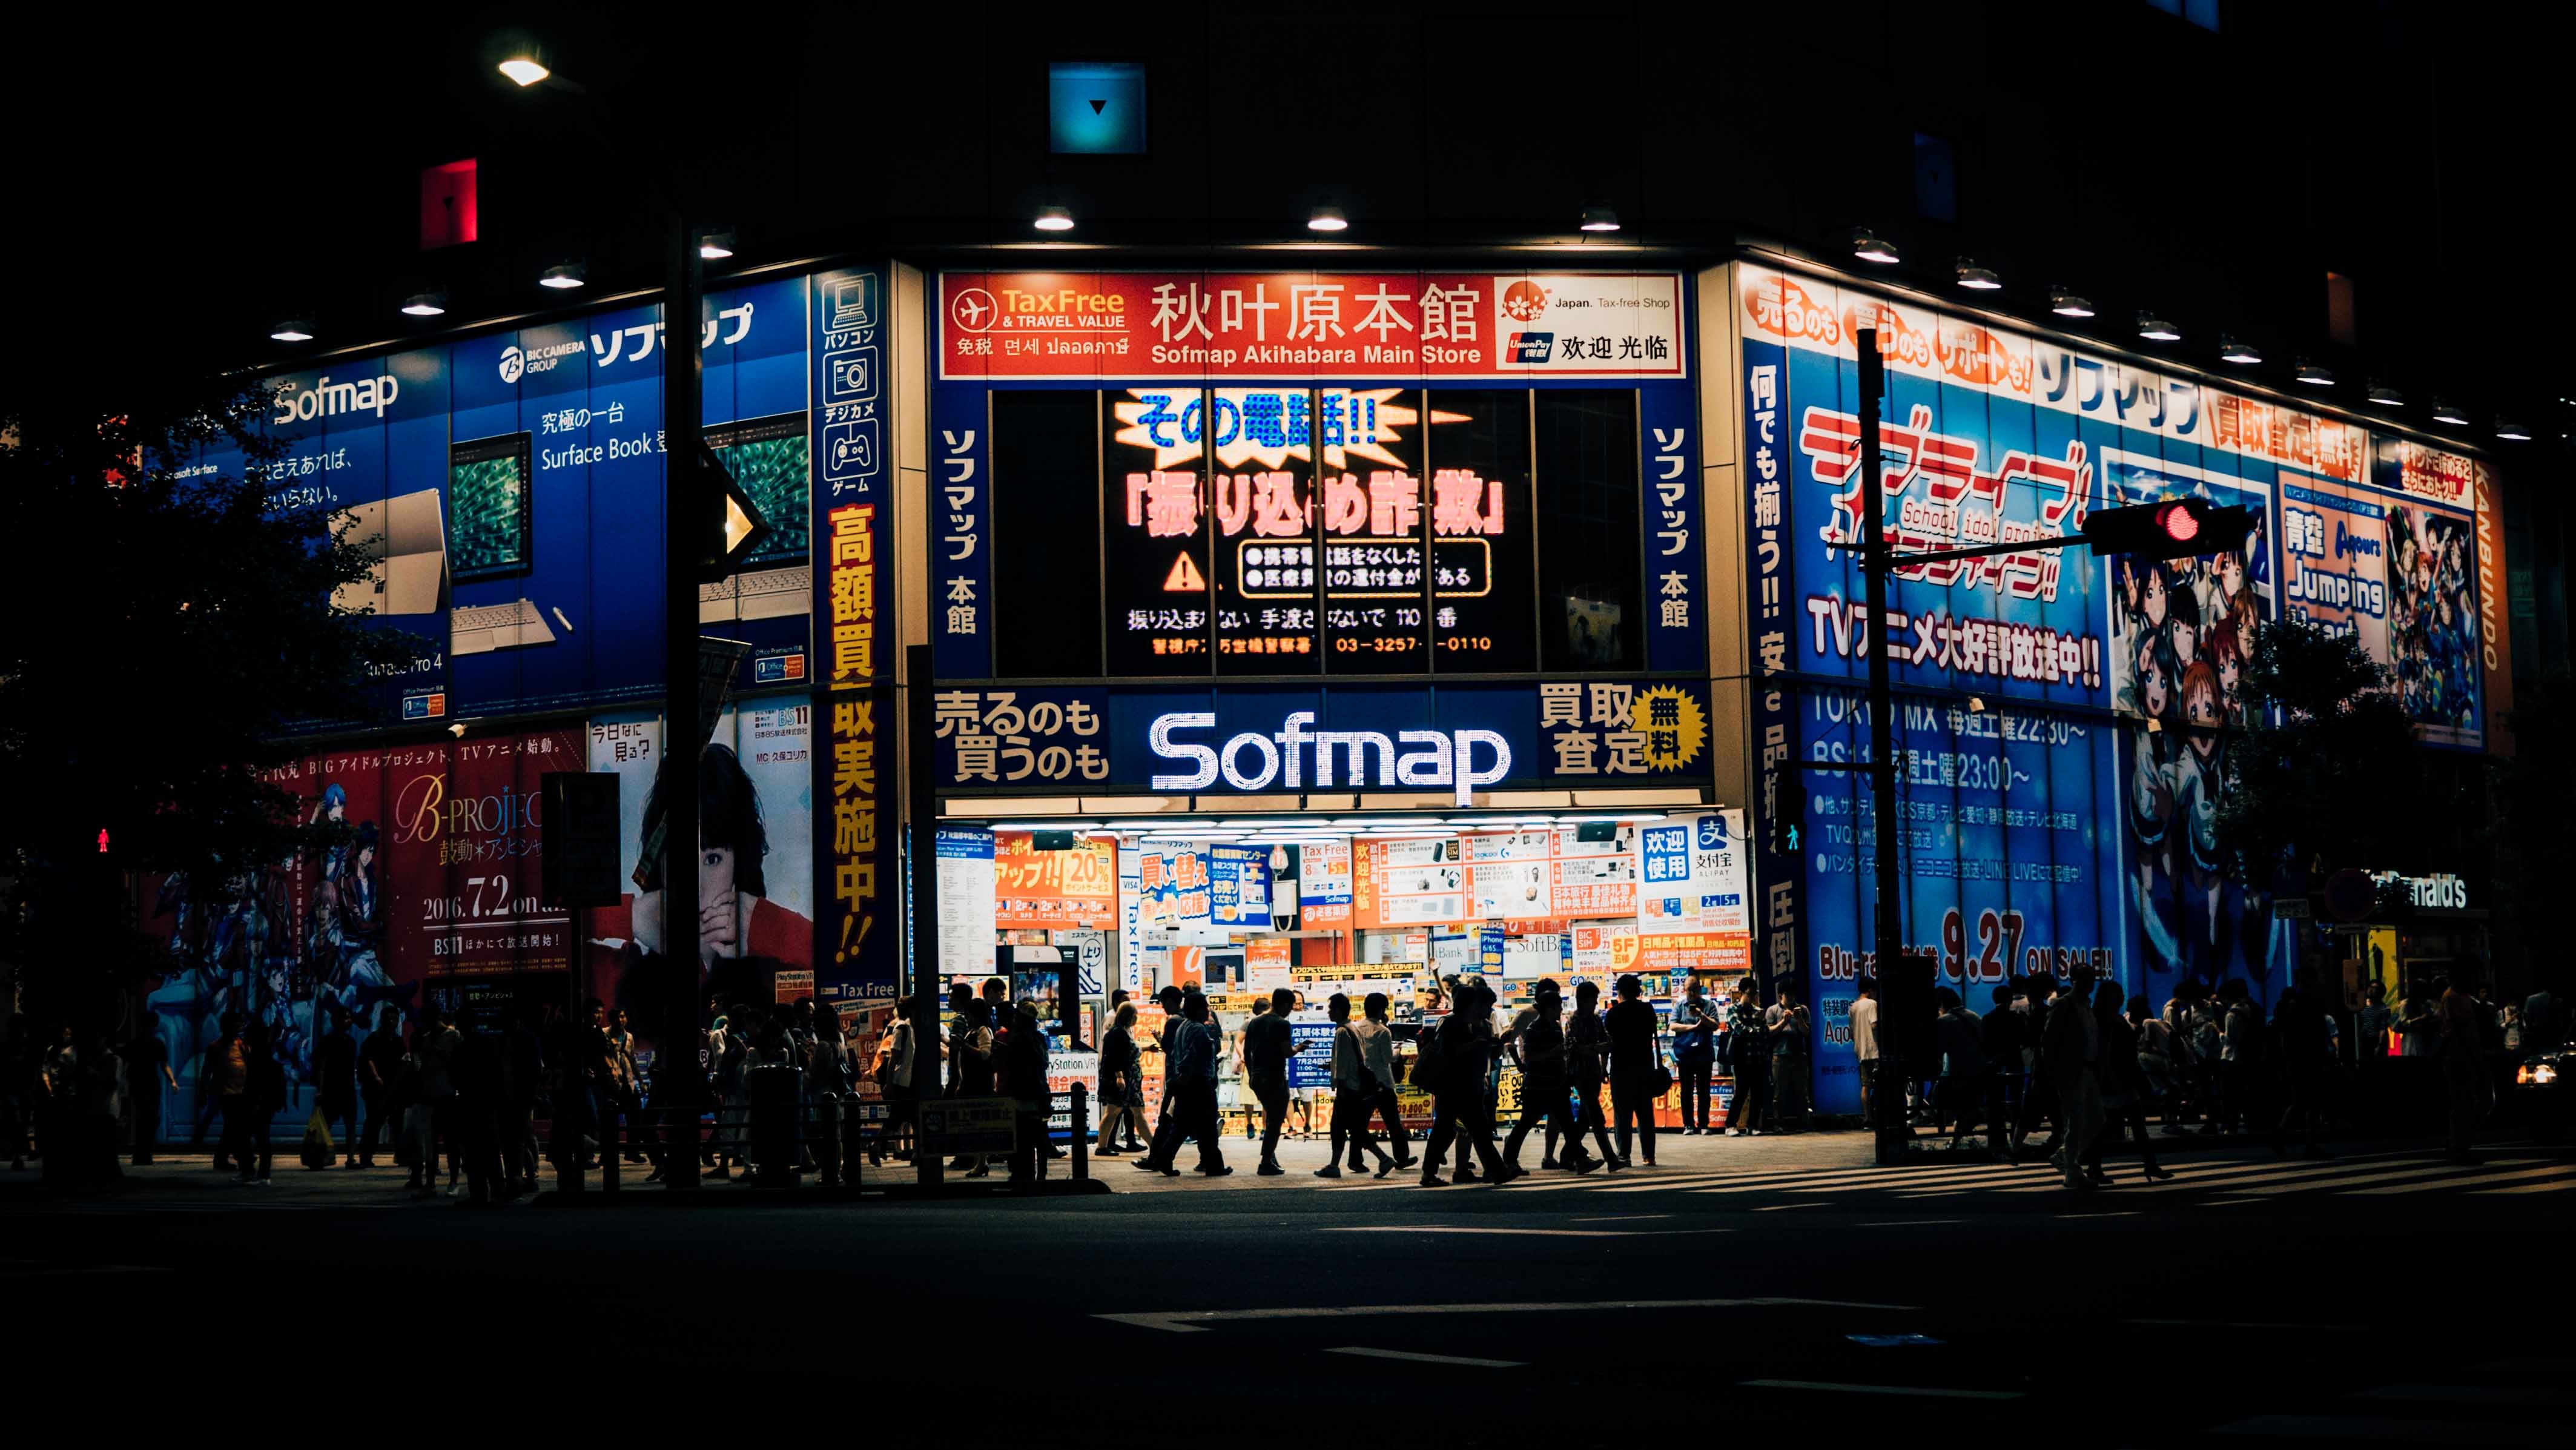
light, structure, night, city, advertising, crowd, store, japan, sport venue, display device